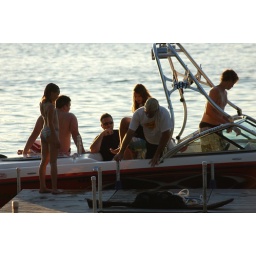
At Tom and Beth's house at the lake in Alexandrea, Minnesota.